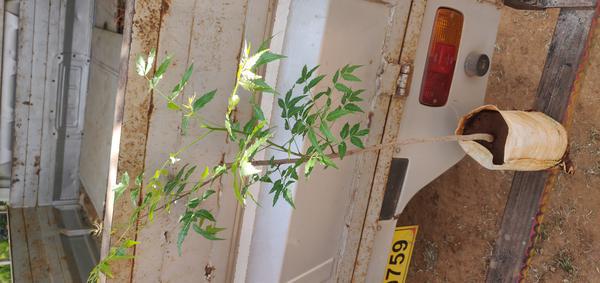
Plant: Neem